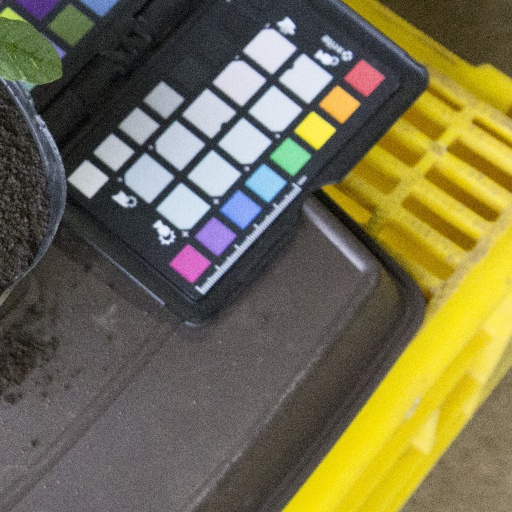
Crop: soybean